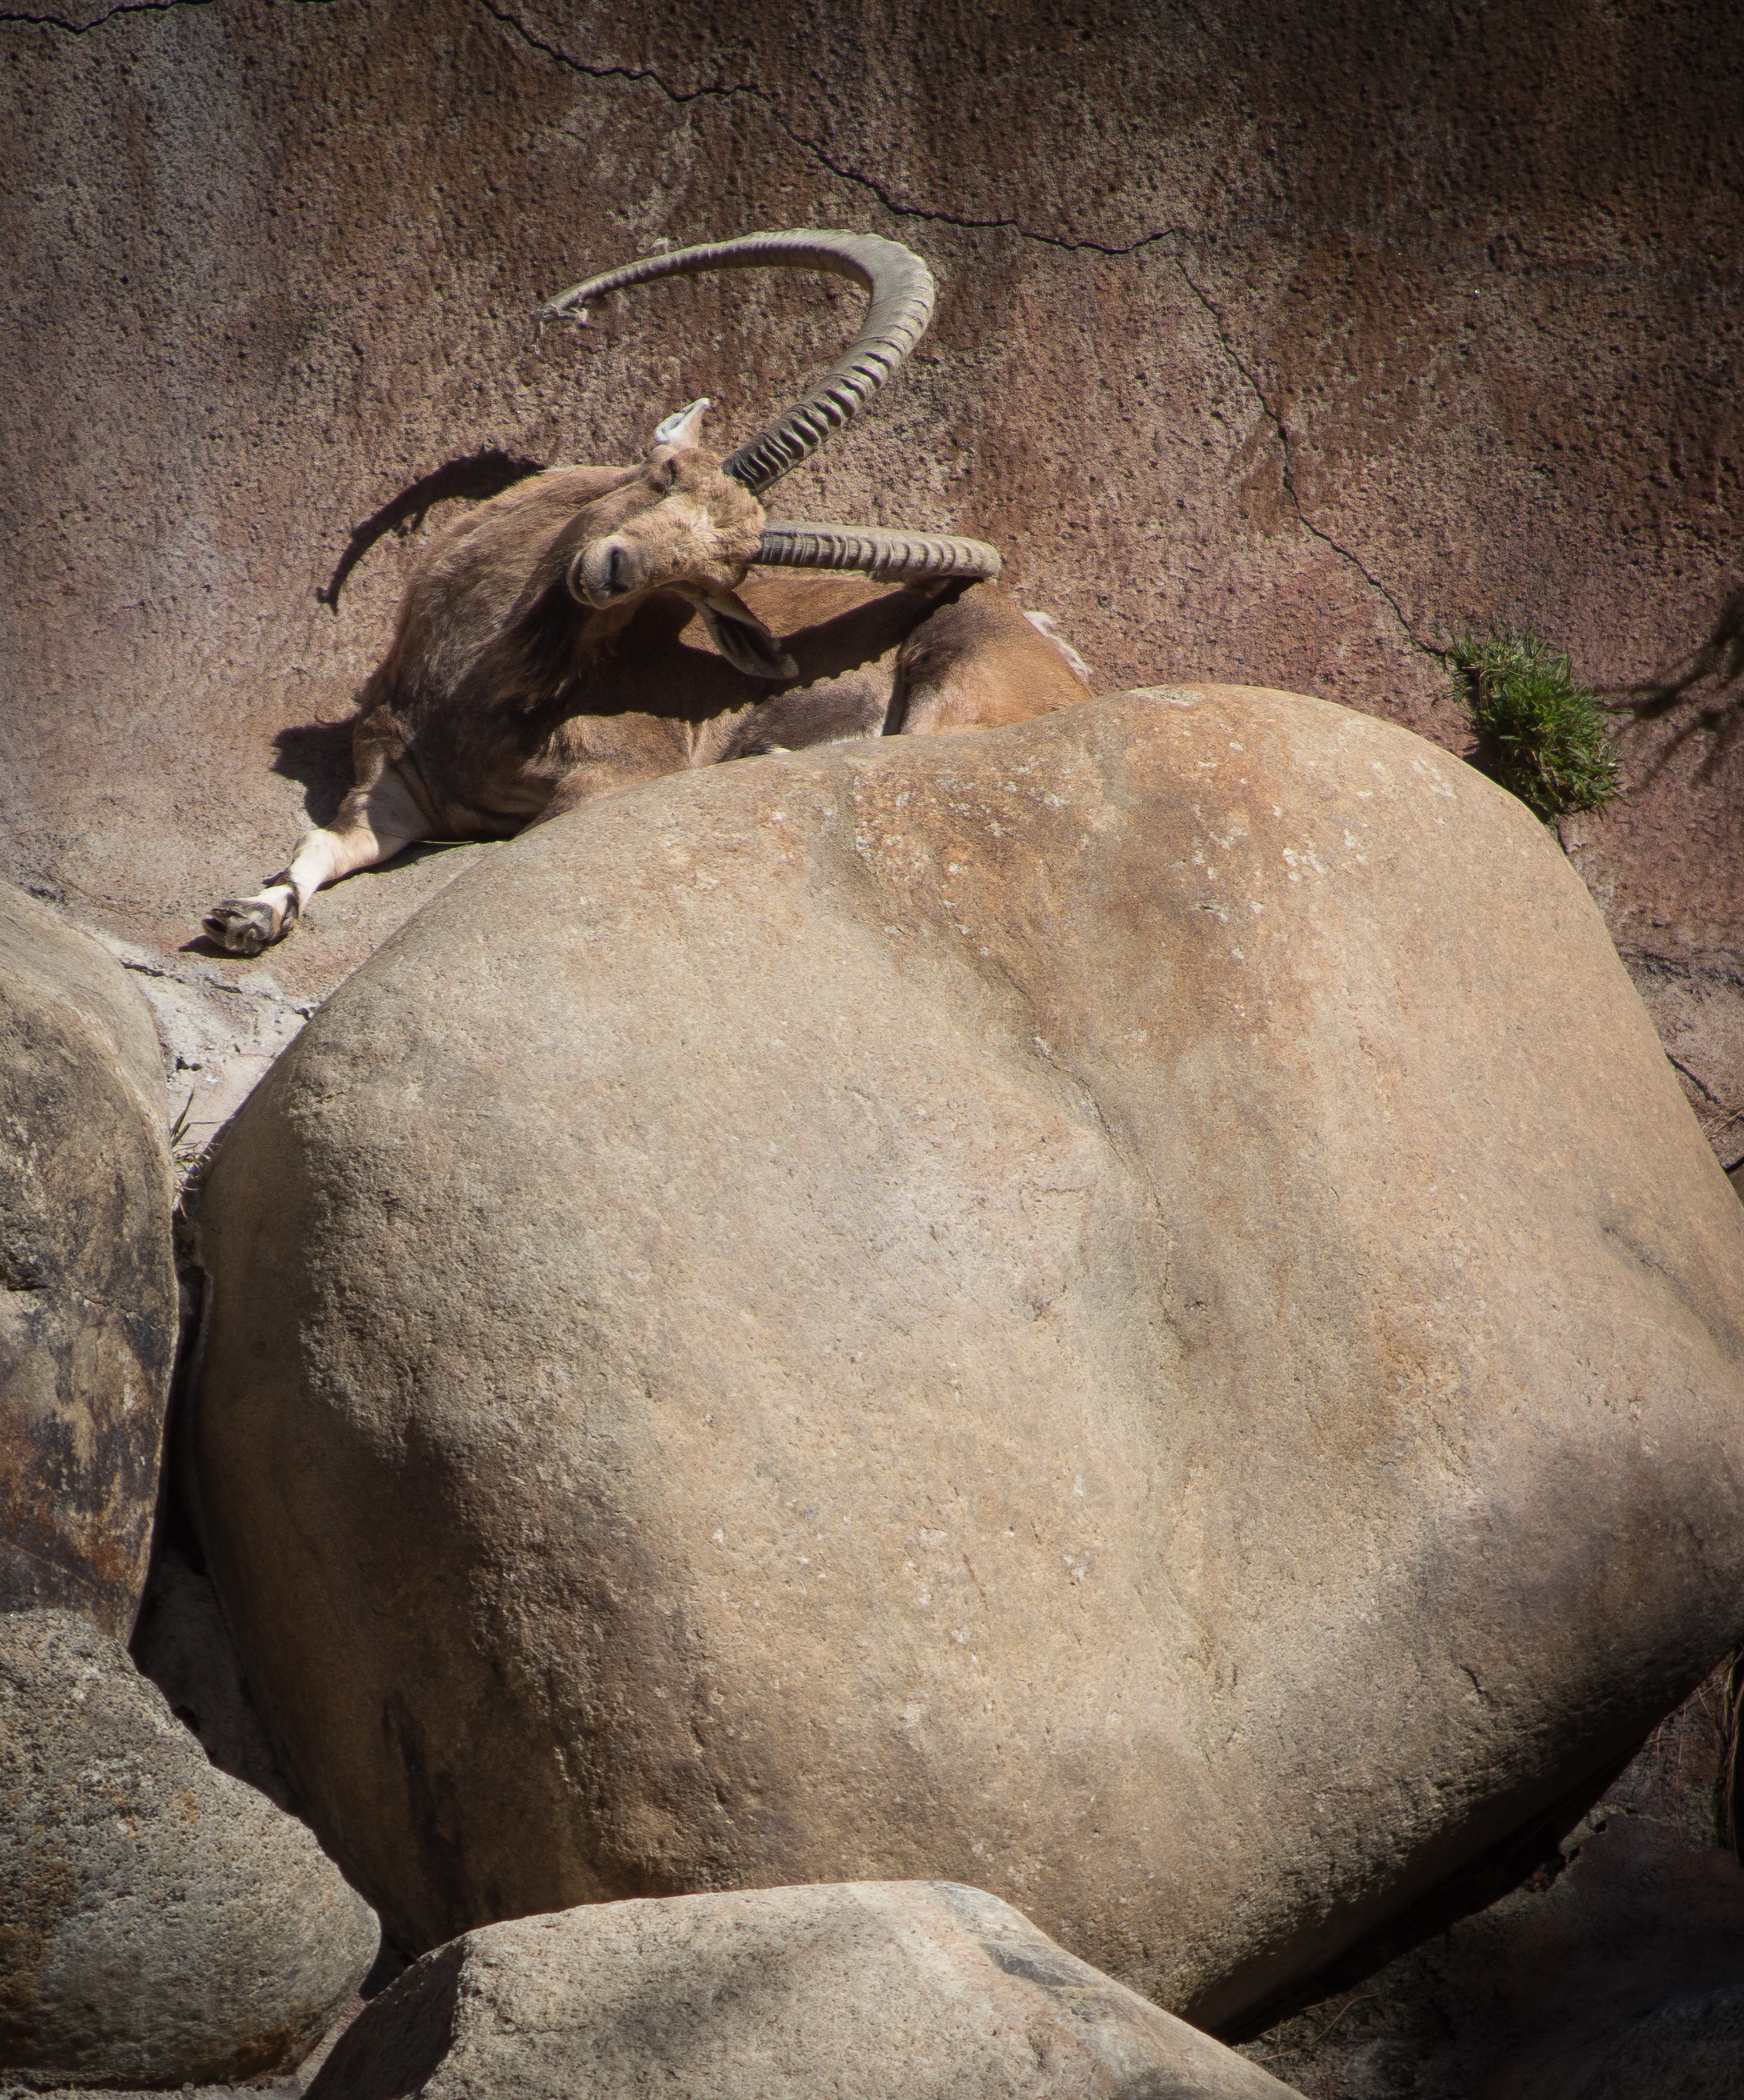
rock, adventure, animal, wildlife, statue, goat, zoo, sheep, mammal, material, mountain goat, sculpture, temple, boulder, ram, horns, ancient history